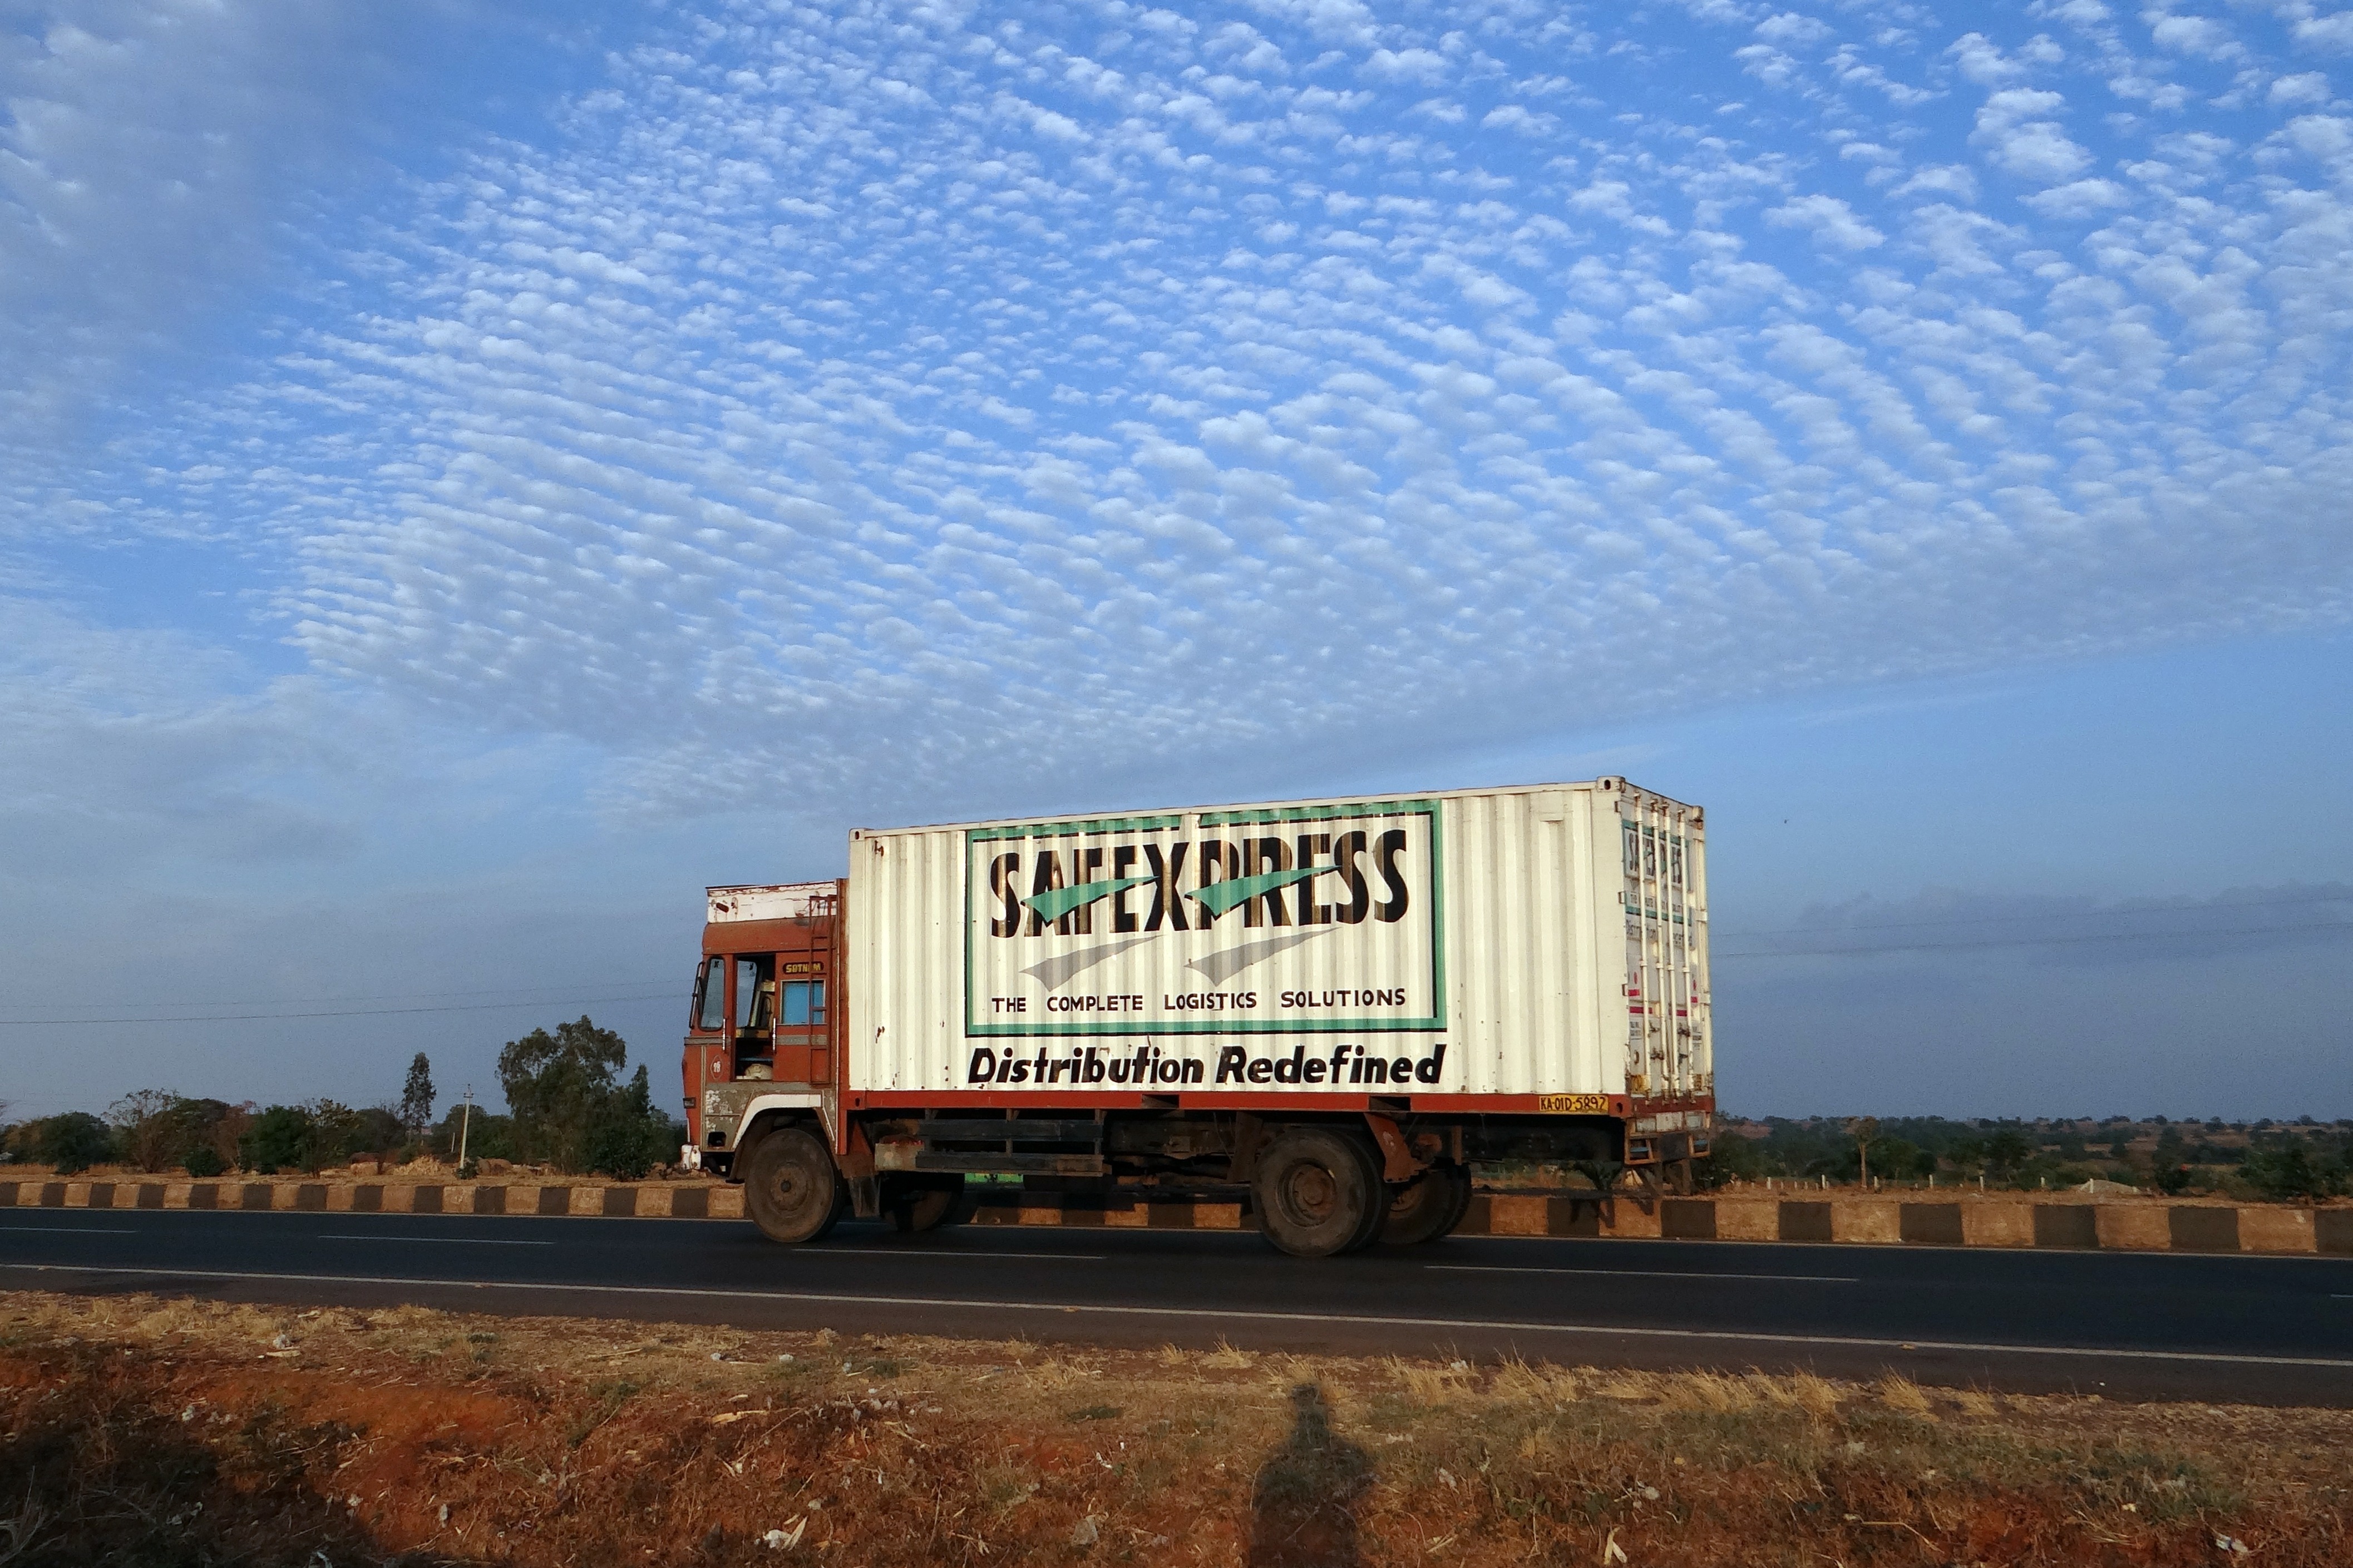
road, highway, train, transport, truck, vehicle, lorry, india, rolling stock, railroad car, bangalore pune